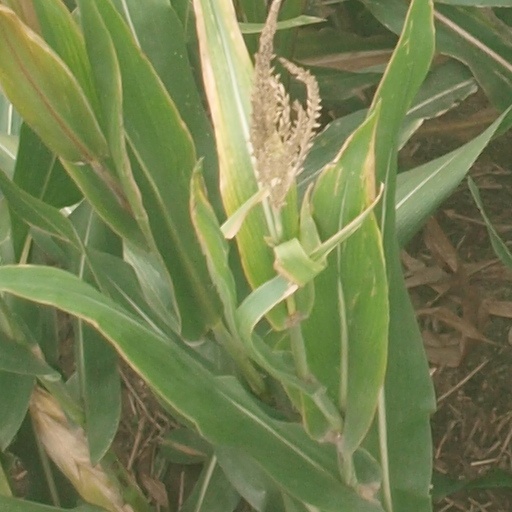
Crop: maize; corn